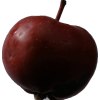
Label: Apple 18